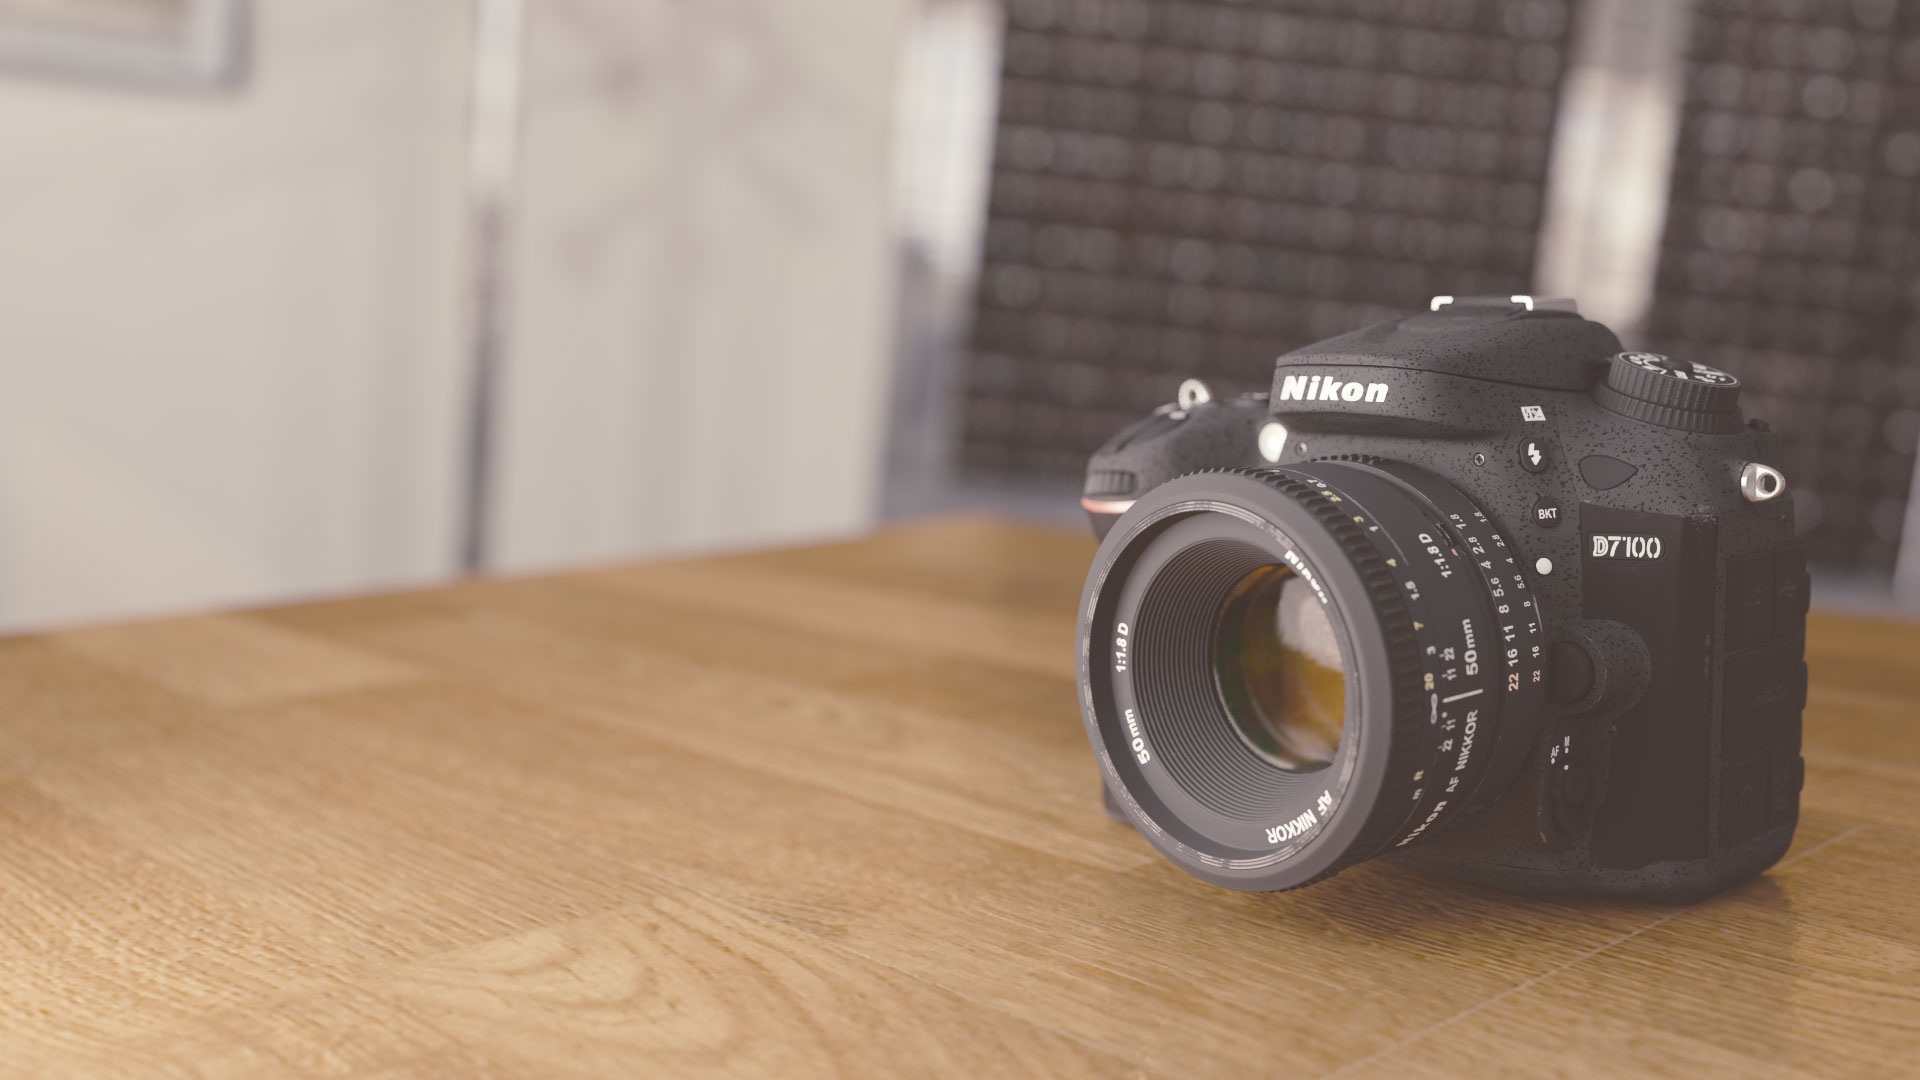
camera, wheel, product, reflex camera, digital camera, camera lens, 3d camera, nikon camera, render camera, dslr camera, digital slr, single lens reflex camera, cameras optics